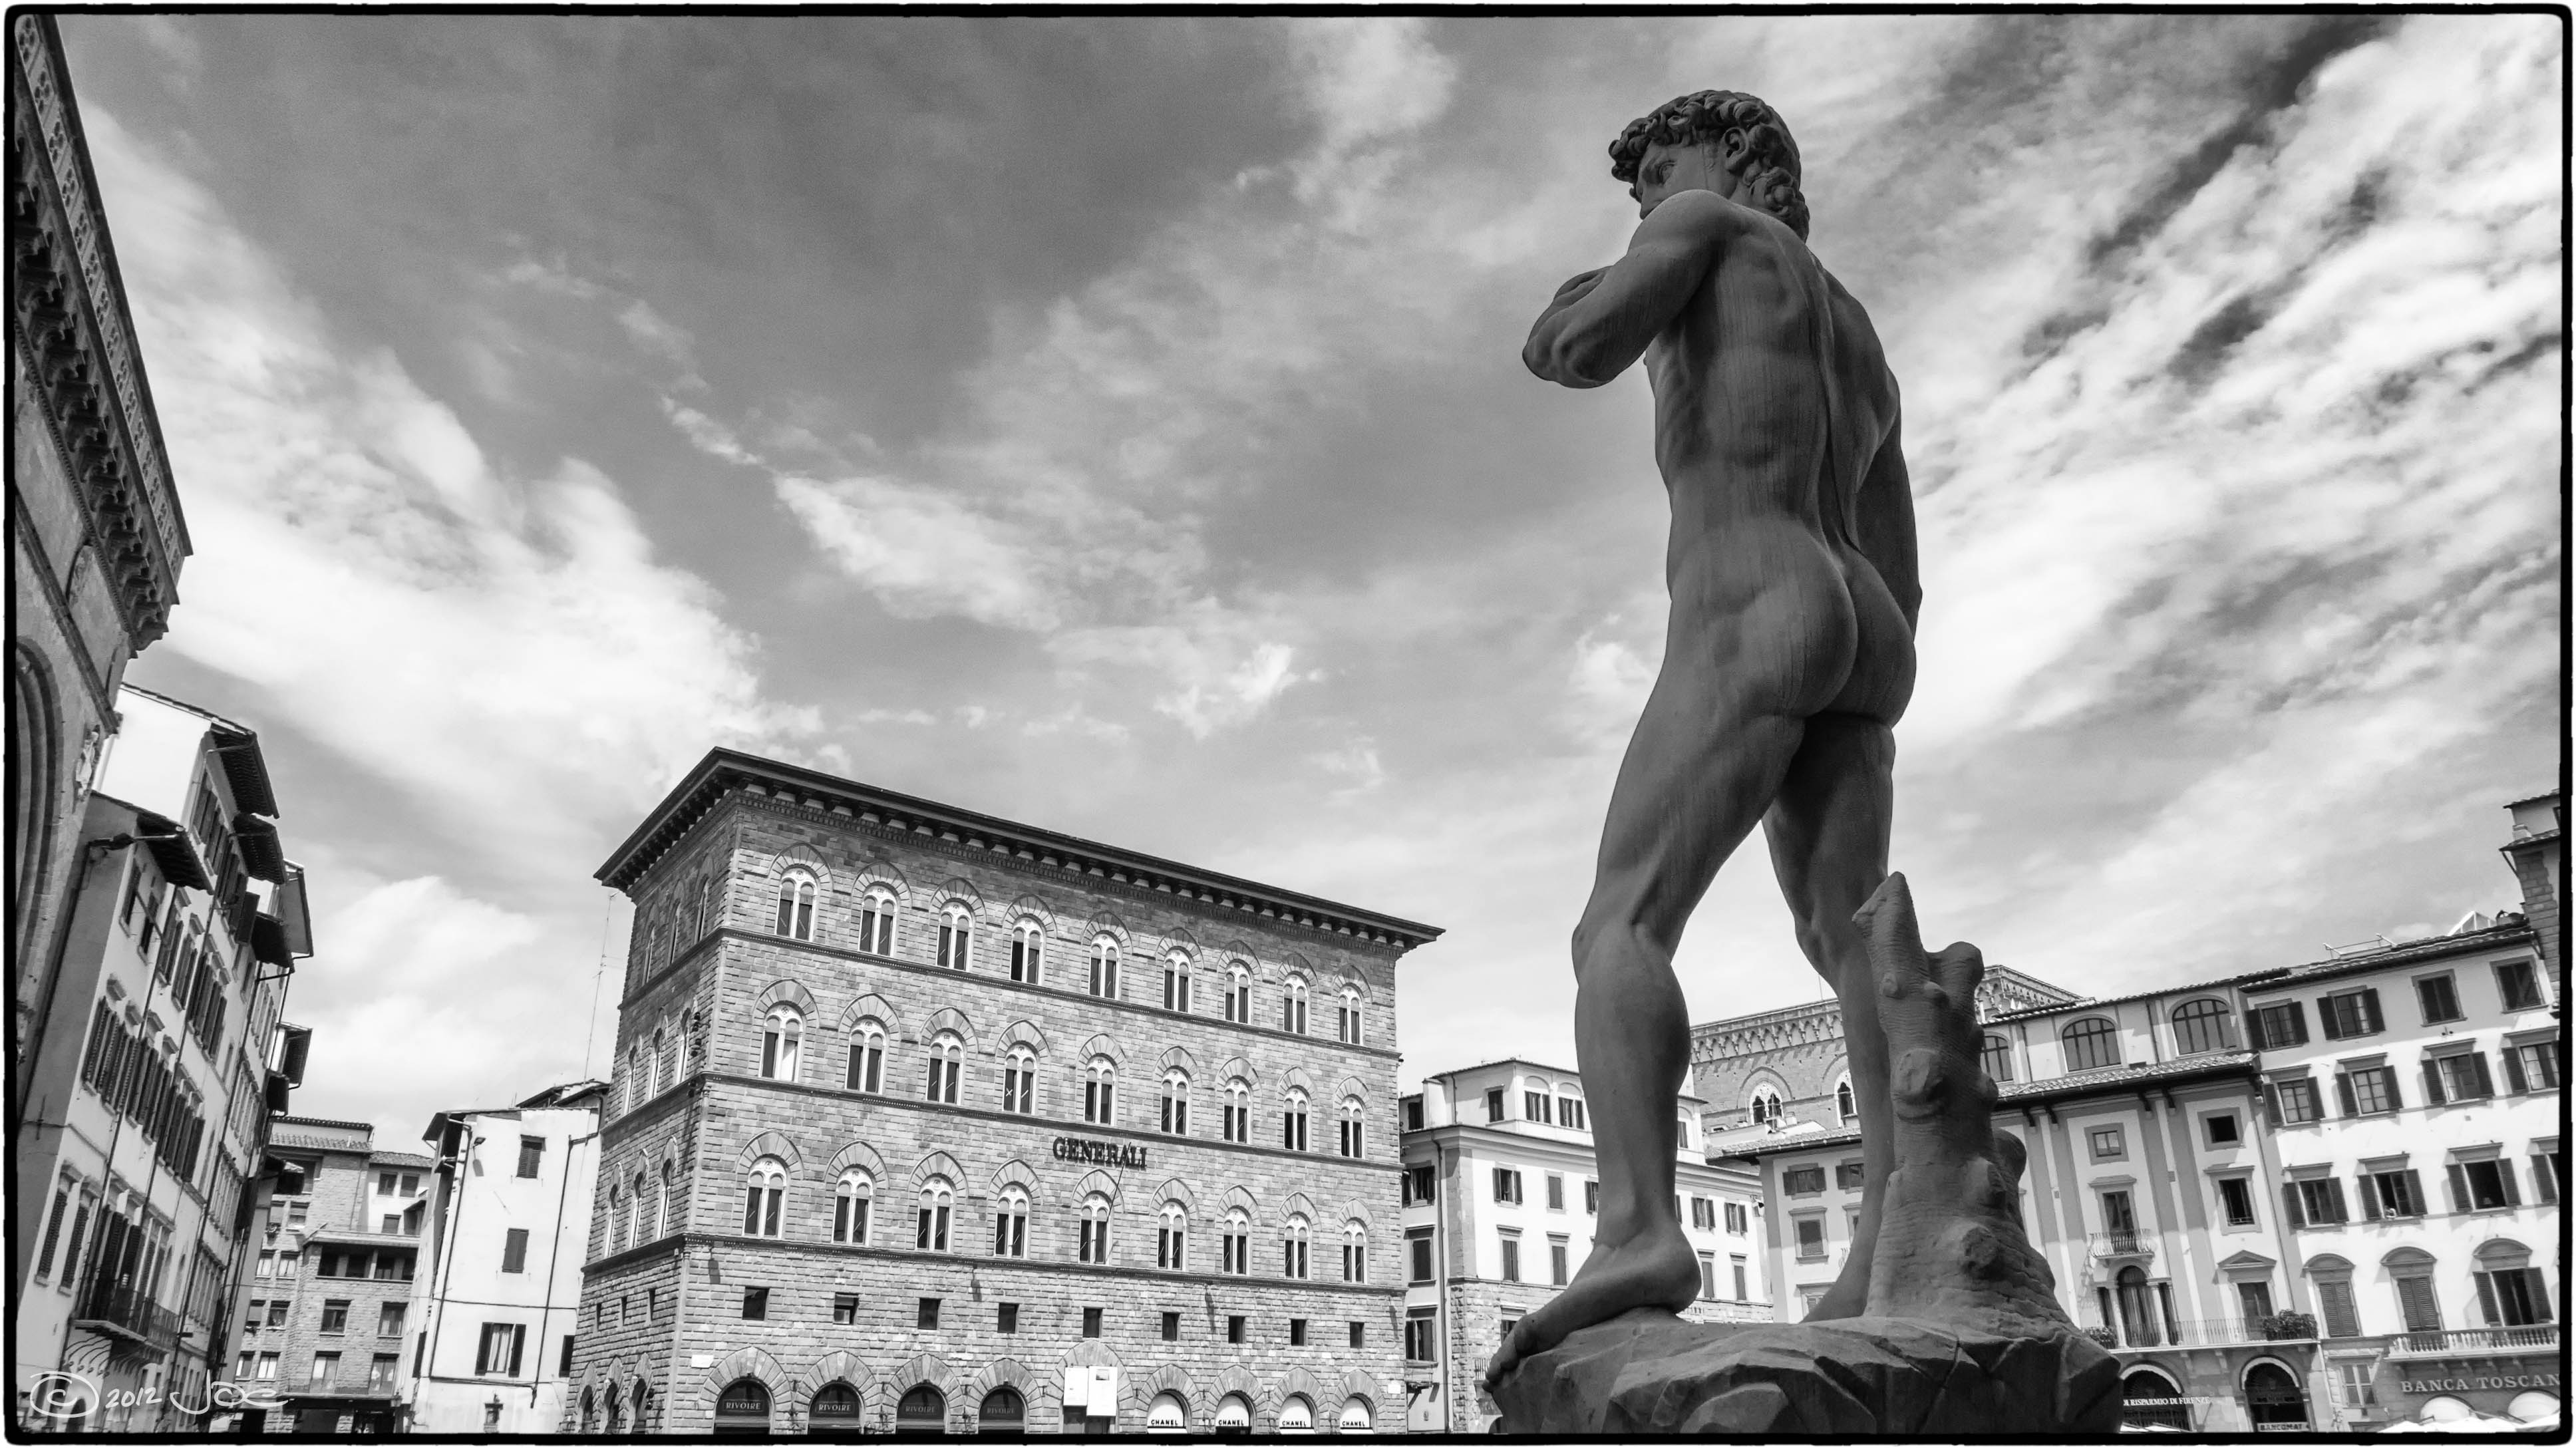
black and white, white, street, photography, monument, statue, italy, tuscany, black, monochrome, places, art, photograph, image, piazza, michelangelo, florence, signoria, della, david, monochrome photography